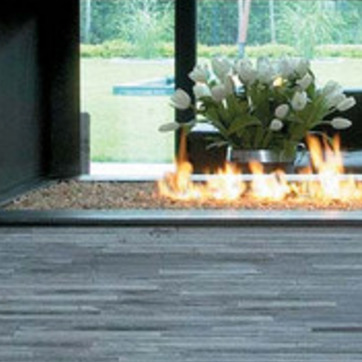
Material: other